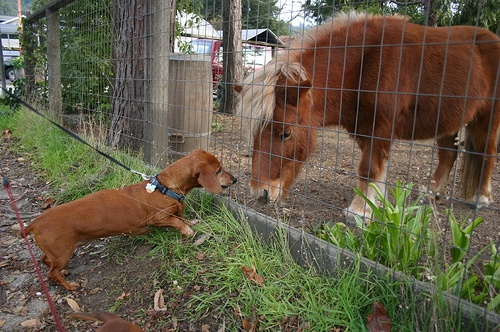
A small brown pony greeting a small brown dog.
A dog up on a fence near a horse.
a dog next to a horse on the other side of a fence
The horse and puppy are separated by the mesh fence.
A dog visiting a horse in the zoo.